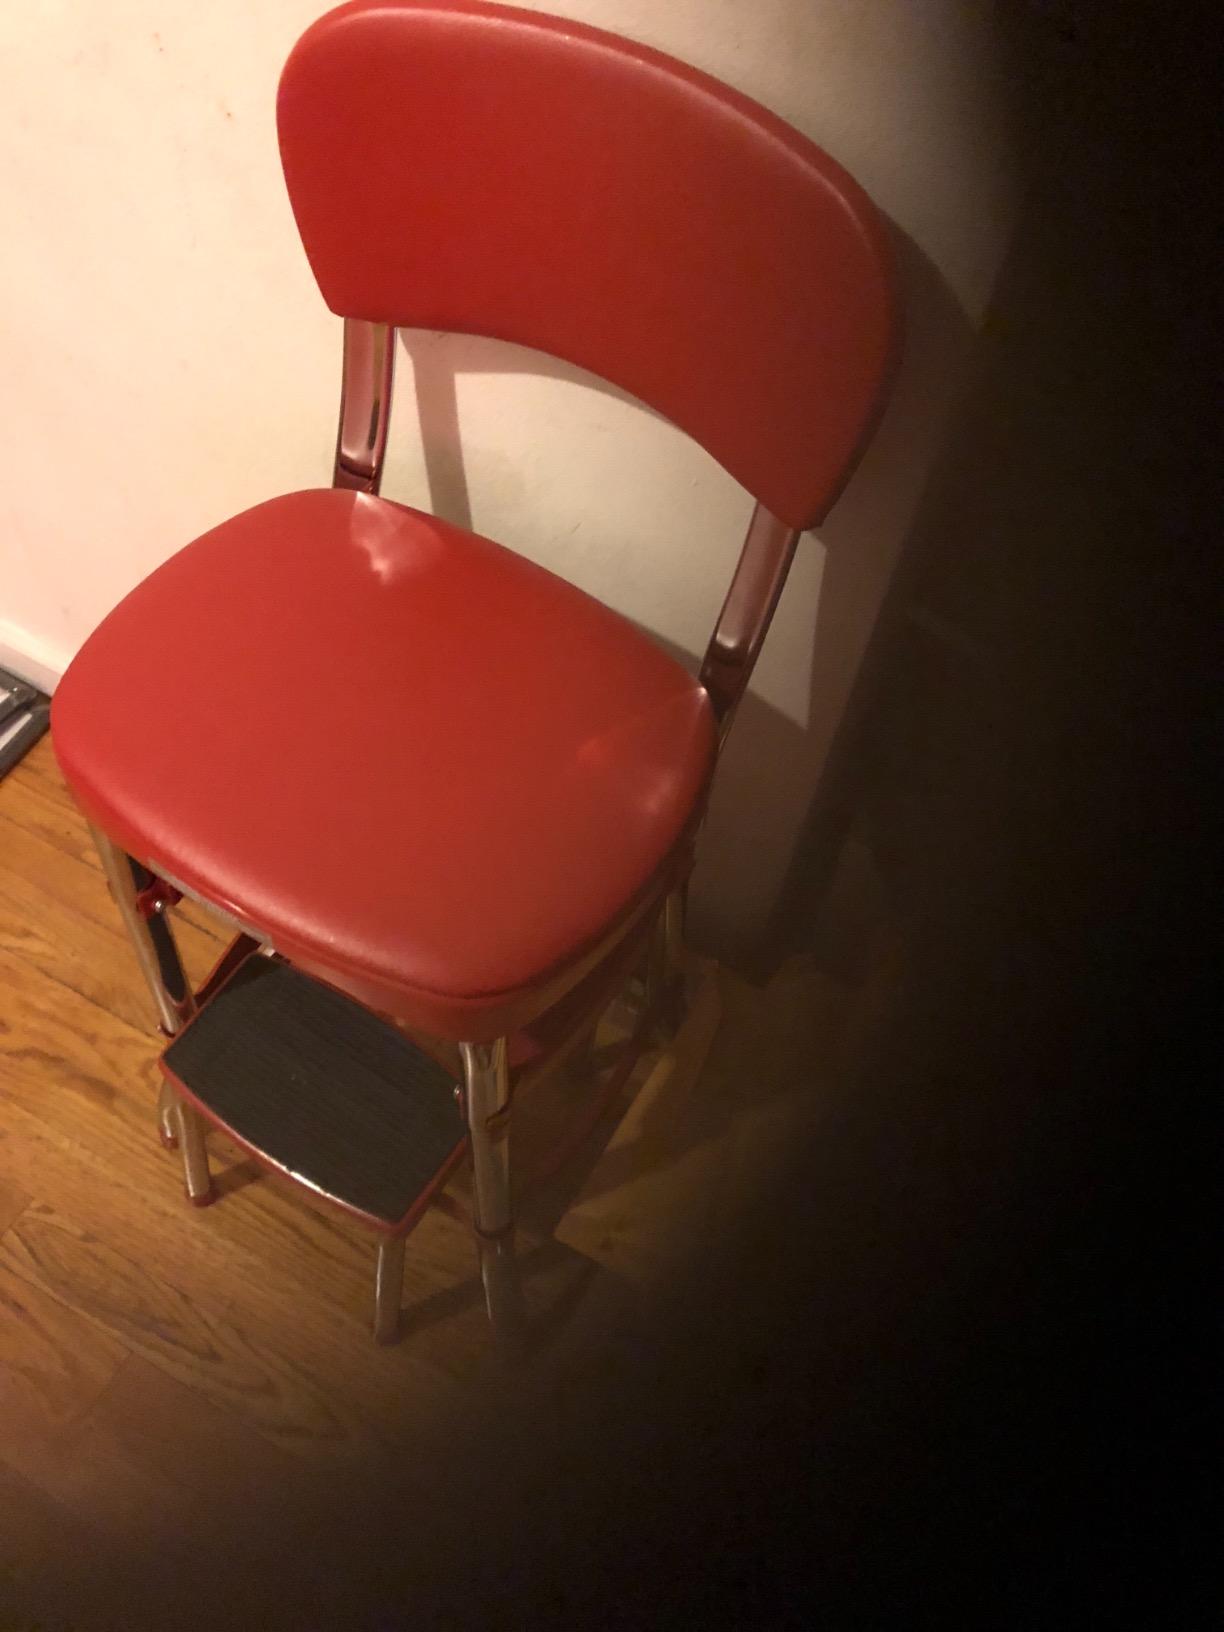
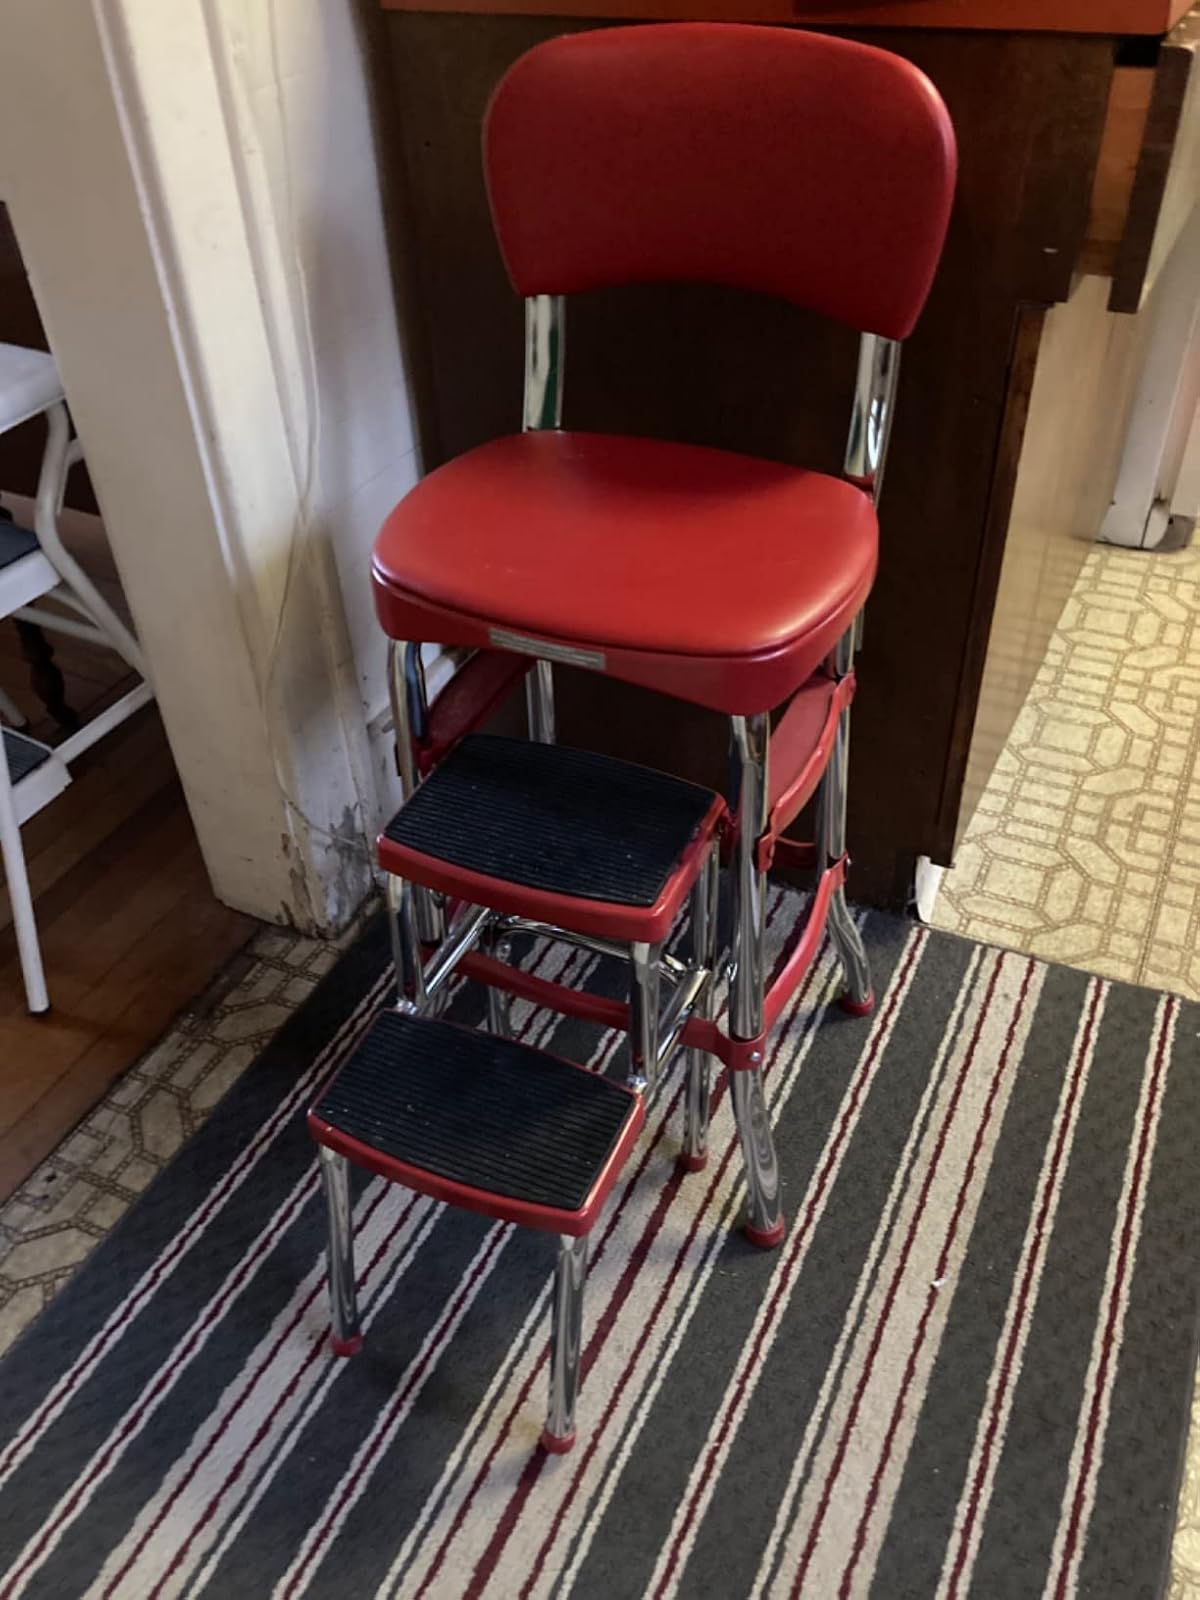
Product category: items_chair
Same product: yes